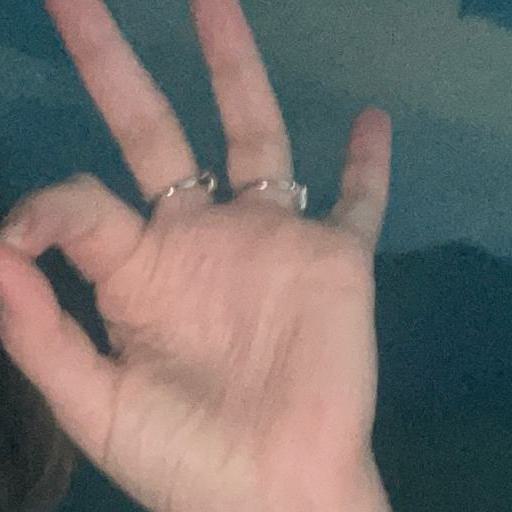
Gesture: ok